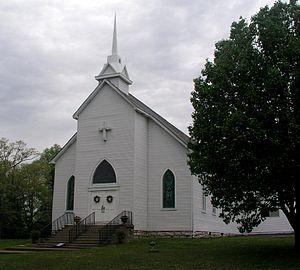
Mont Juliet est une ville située dans le comté de Wilson dans l'État du Tennessee aux États-Unis. Mont Juliet est située dans la banlieue de Nashville, approximativement à 27 kilomètres à l'est du centre-ville de Nashville. La ville se situe entre deux importants axes routiers est-ouest : l'Interstate 40 et la U.S. Route 70.